Damien Perquis (footballer, born 1986)

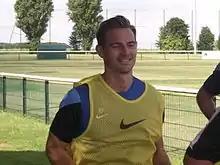
Perquis in 2014

Damien Perquis (born 8 March 1986) is a French former footballer who plays as a goalkeeper. He has formerly played professionally for Caen and Valenciennes.